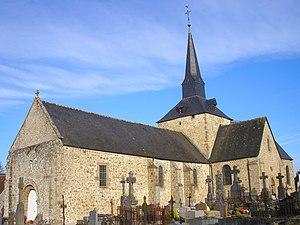
Sainte-Marguerite-de-Carrouges (Normandie, France). L'église Sainte-Marguerite.
L'église Sainte-Marguerite est située à Sainte-Marguerite-de-Carrouges, dans l'Orne.
Sainte-Marguerite-de-Carrouges est une commune française, située dans le département de l'Orne en région Normandie, peuplée de 224 habitants.
Cet article recense les monuments historiques de l'Orne, en France.